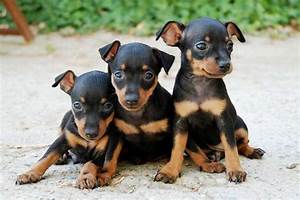
Label: cane